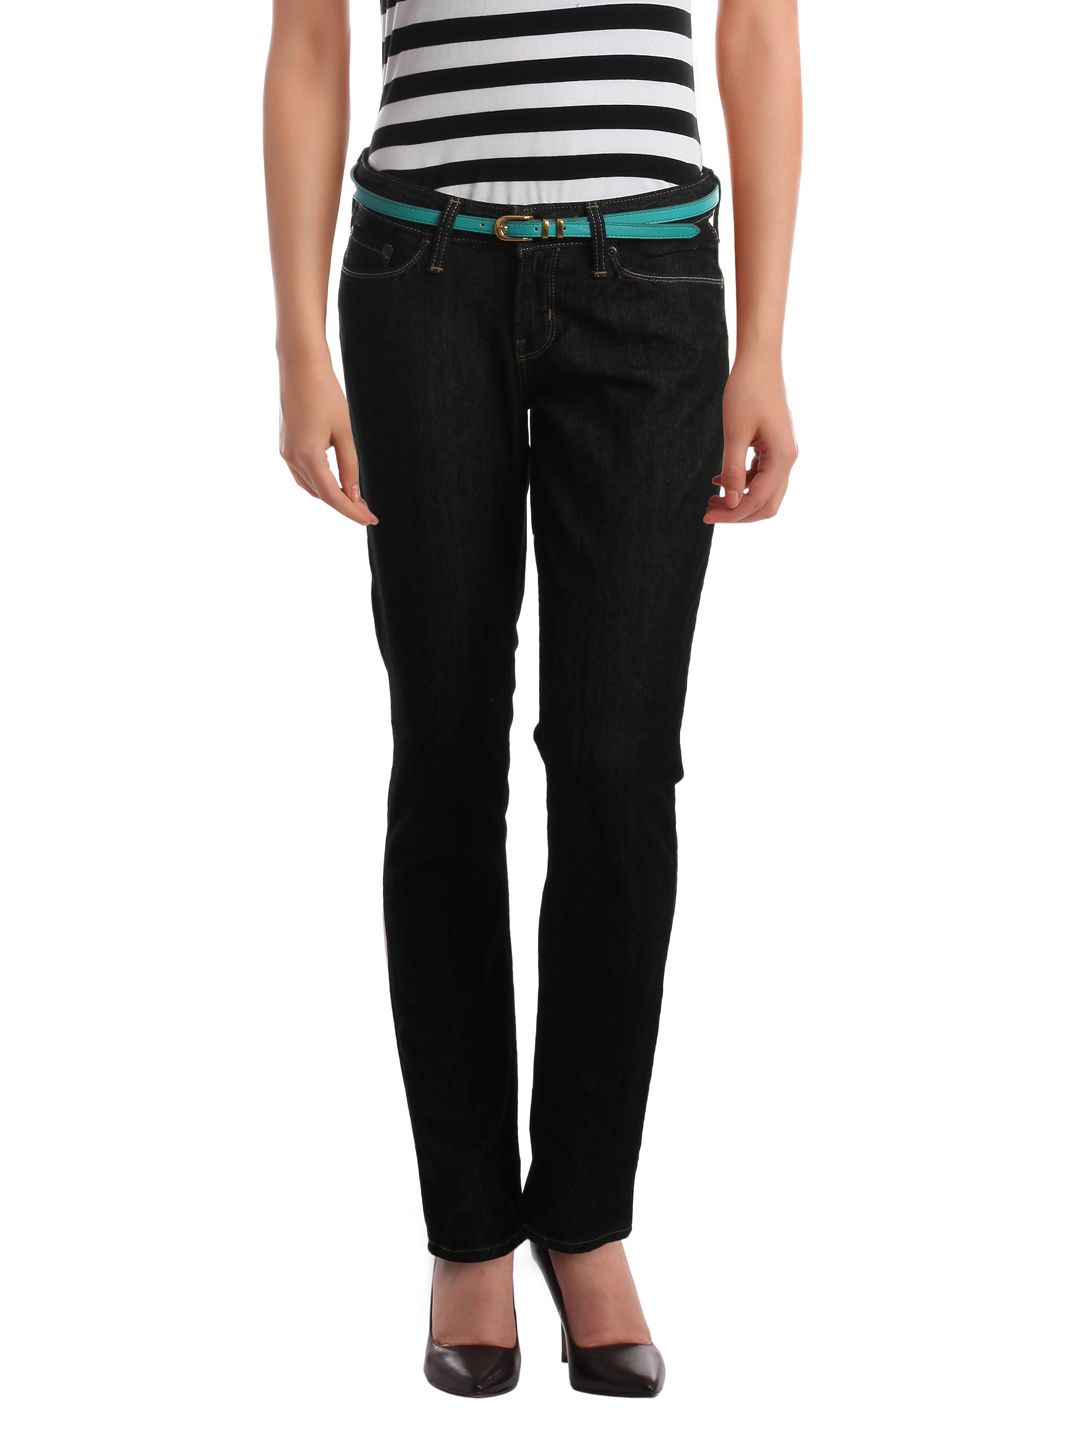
Denizen Women Black Jeans
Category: Apparel / Bottomwear / Jeans
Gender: Women
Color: Black
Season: Summer 2012
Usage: Casual